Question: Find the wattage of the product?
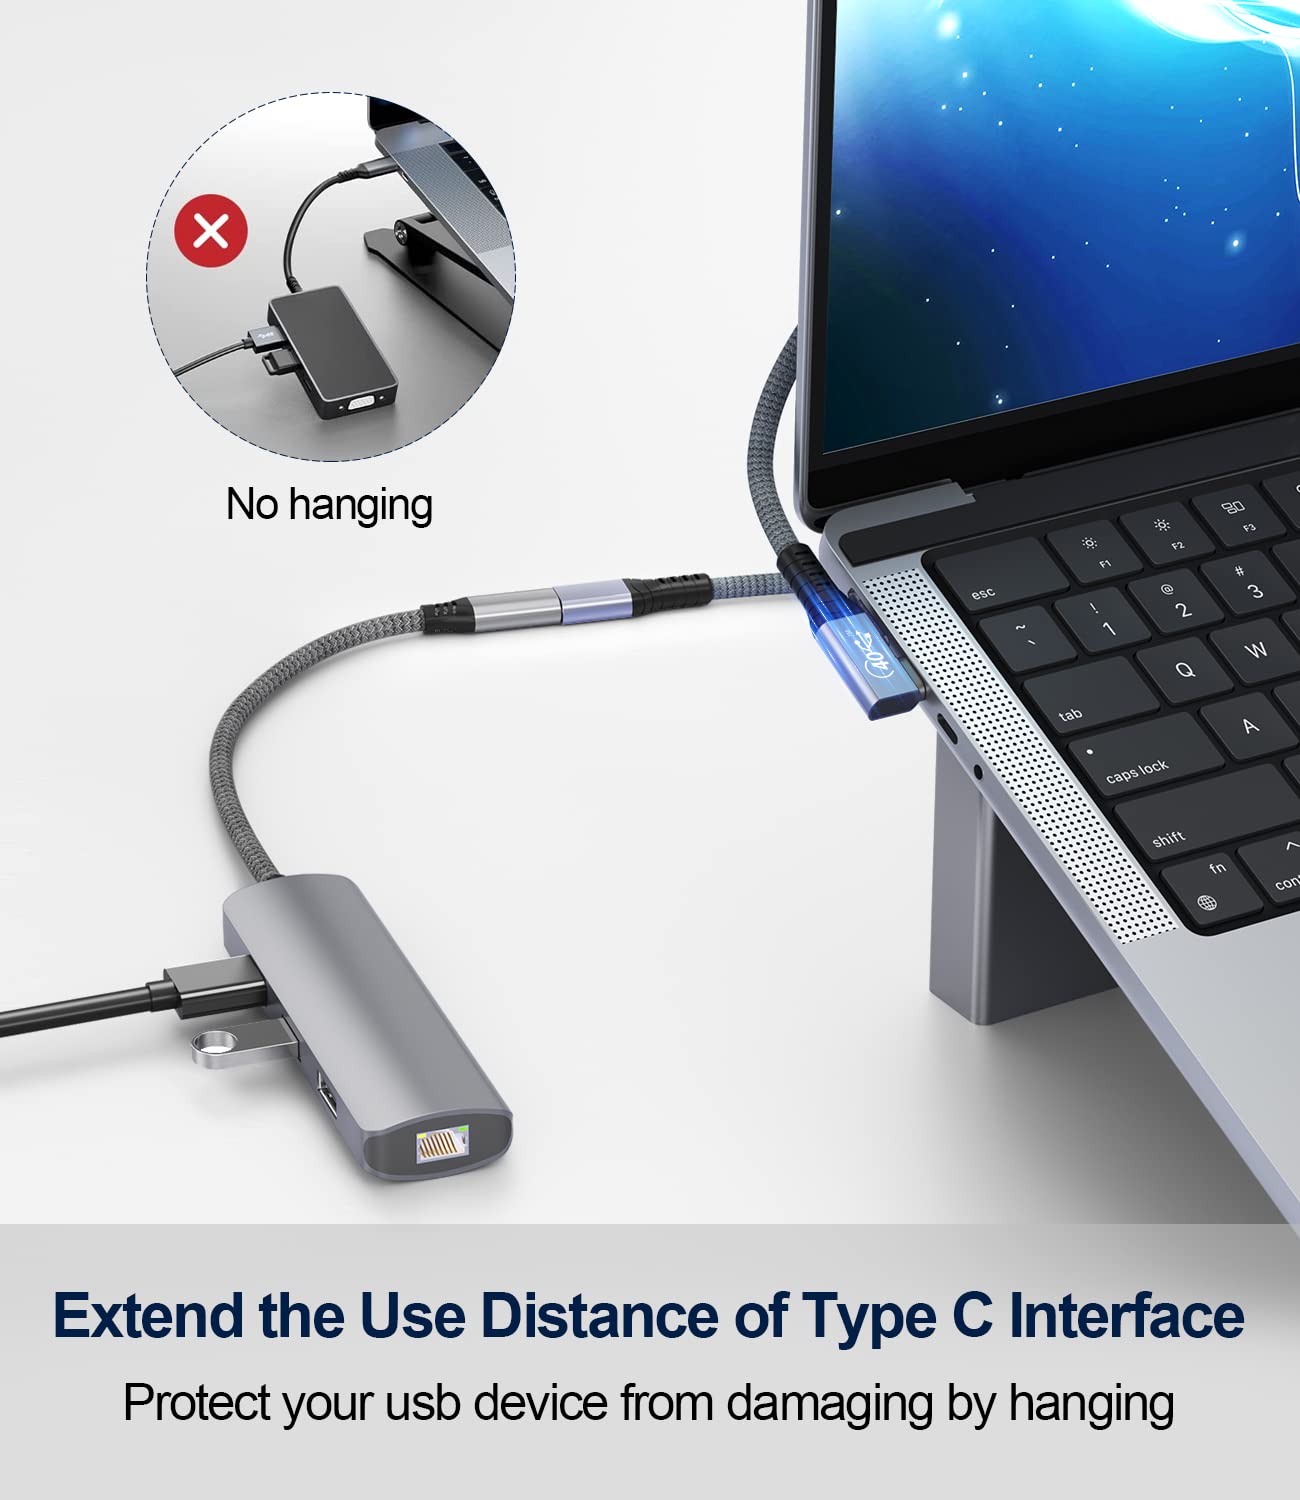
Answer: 3.0 watt